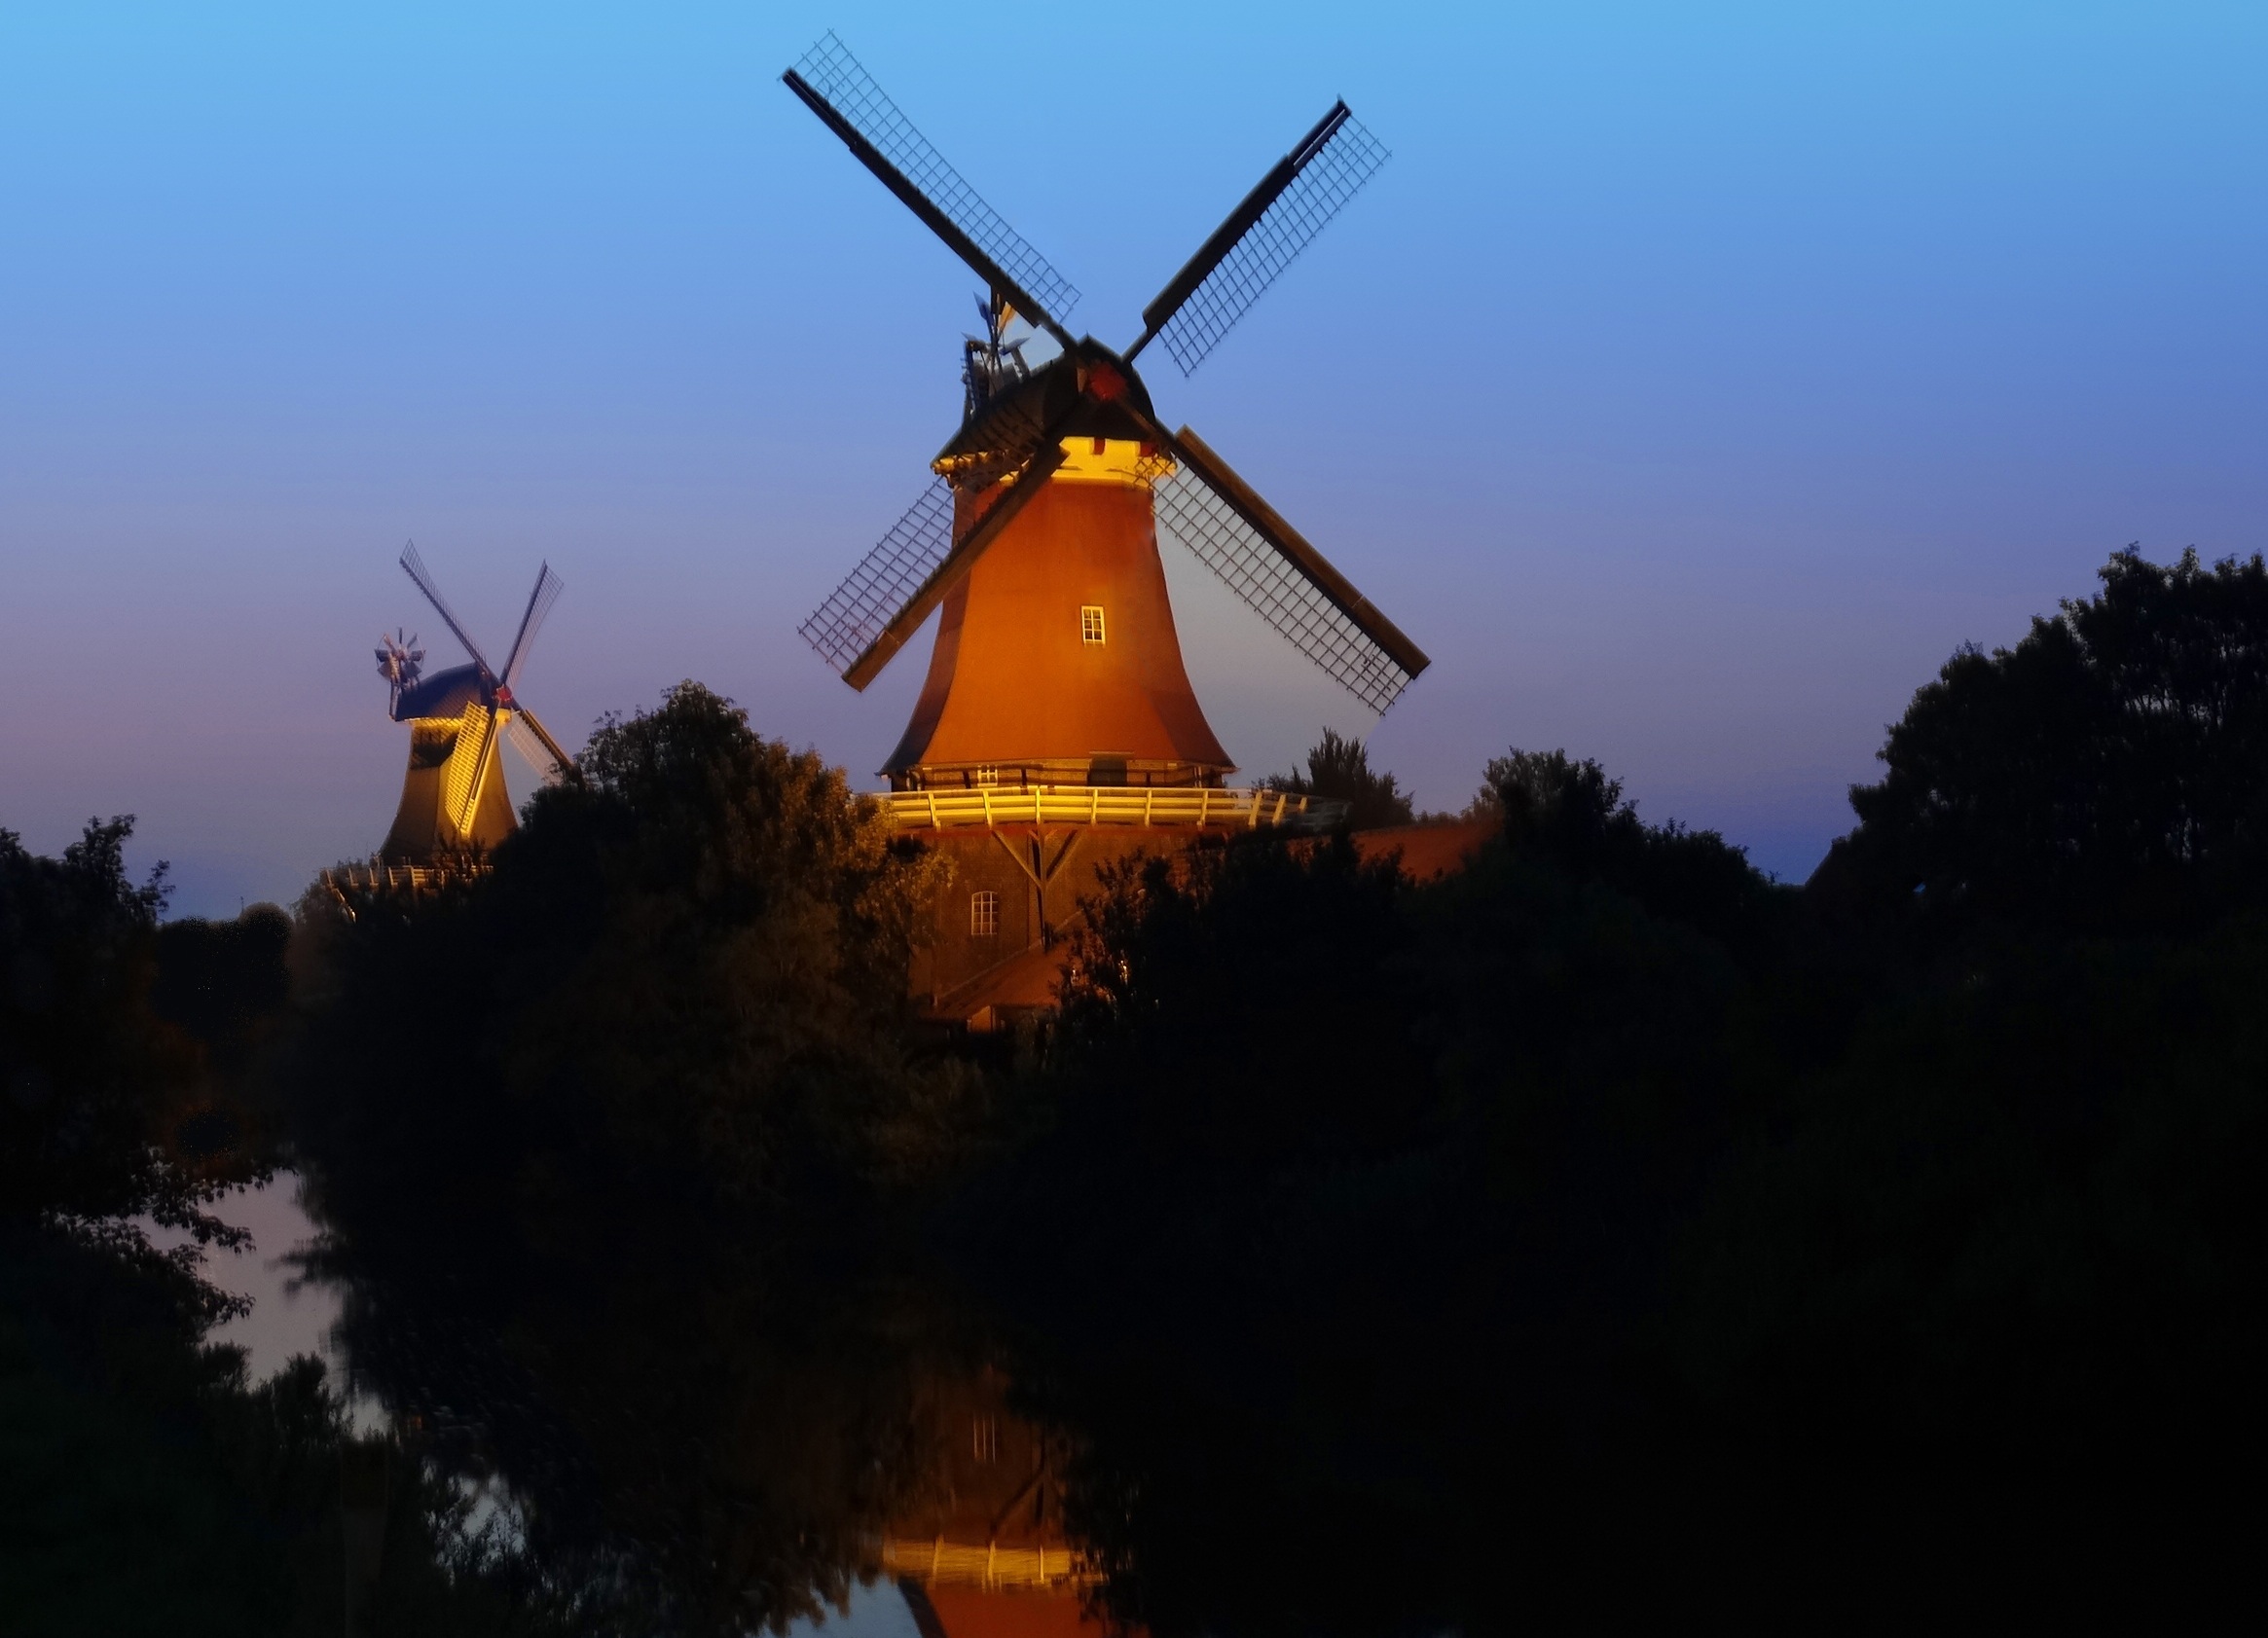
windmill, wind, building, tower, mill, east frisia, greetsiel, krummh rn